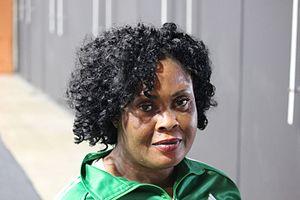
Lucy Ogechukwu Ejike est une haltérophile paralympique nigériane. Elle a représenté cinq fois son pays aux Jeux paralympiques, de 2000 à Sydney jusqu'en 2016 à Rio de Janeiro. Elle a gagné une médaille à chaque fois, soit trois d'or et deux d'argent.